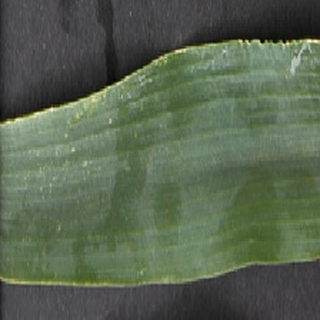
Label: healthy_wheat